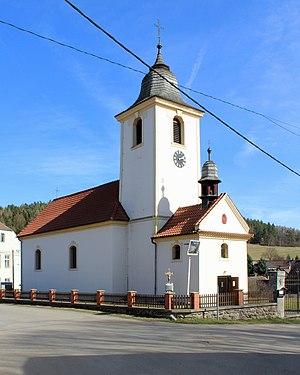
Popovice. L'église Saint-Jacques-le-Majeur